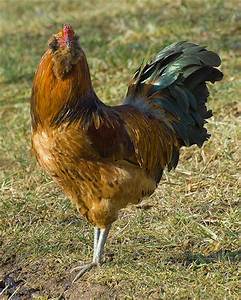
Label: gallina